Teardrop rapist

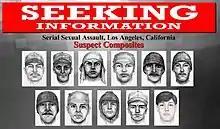
The 2013 set of composite sketches released by the FBI

In 1999, Luis Vargas was sentenced 55 years to life for three sexual assaults that occurred throughout 1998 and 1999. The conviction relied mostly on eyewitness testimony by the victims, all three of whom identified Vargas as their attacker. Despite this, Vargas maintained his innocence the entire time he was in prison, filing as many appeals as he could. When the appeals went nowhere, Vargas contacted the California Innocence Project. The CIP requested that the evidence from the first victim who was allegedly attacked by Vargas be tested for DNA. The request was granted and it was found that the DNA from the rape kits did not match Vargas' DNA, but rather another man who had been sexually assaulting women for 16 years. Vargas was exonerated of the crimes in 2015 and given 886,760 in state compensation.